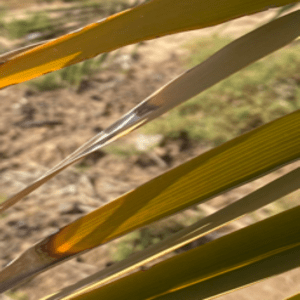
Label: Potassium Deficiency